Astra Citelis

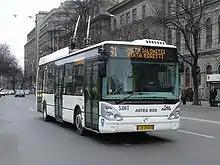
A STB Bucharest Astra Citelis PS01T1

The Astra Citelis is an urban solo trolleybus with a low floor, bodywork by Astra Bus Arad, Romania, on an Irisbus Citelis under frame (Iveco’s division for passenger transportation vehicles), and outfitted with equipment provided by ICPE SAERP Bucharest. Trolleybus electric thrusters are the latest generation with low power consumption and regenerative electric brakes. Digital control of all systems of electric buses allow easy maintenance and repair of the vehicle.